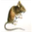
Label: mouse